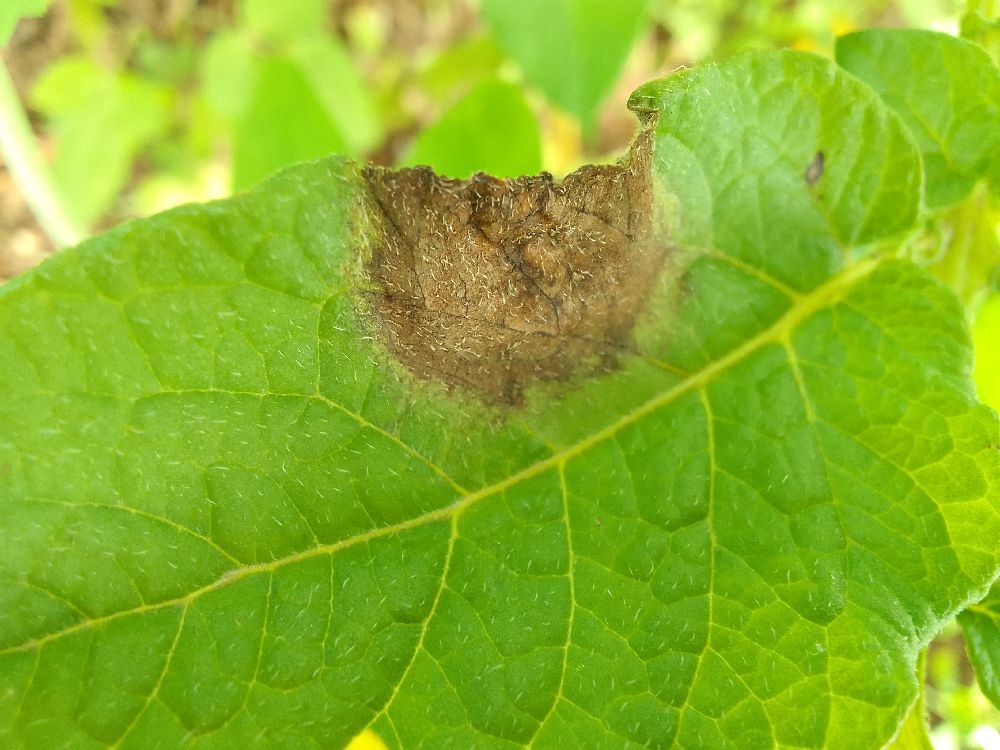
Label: Late blight